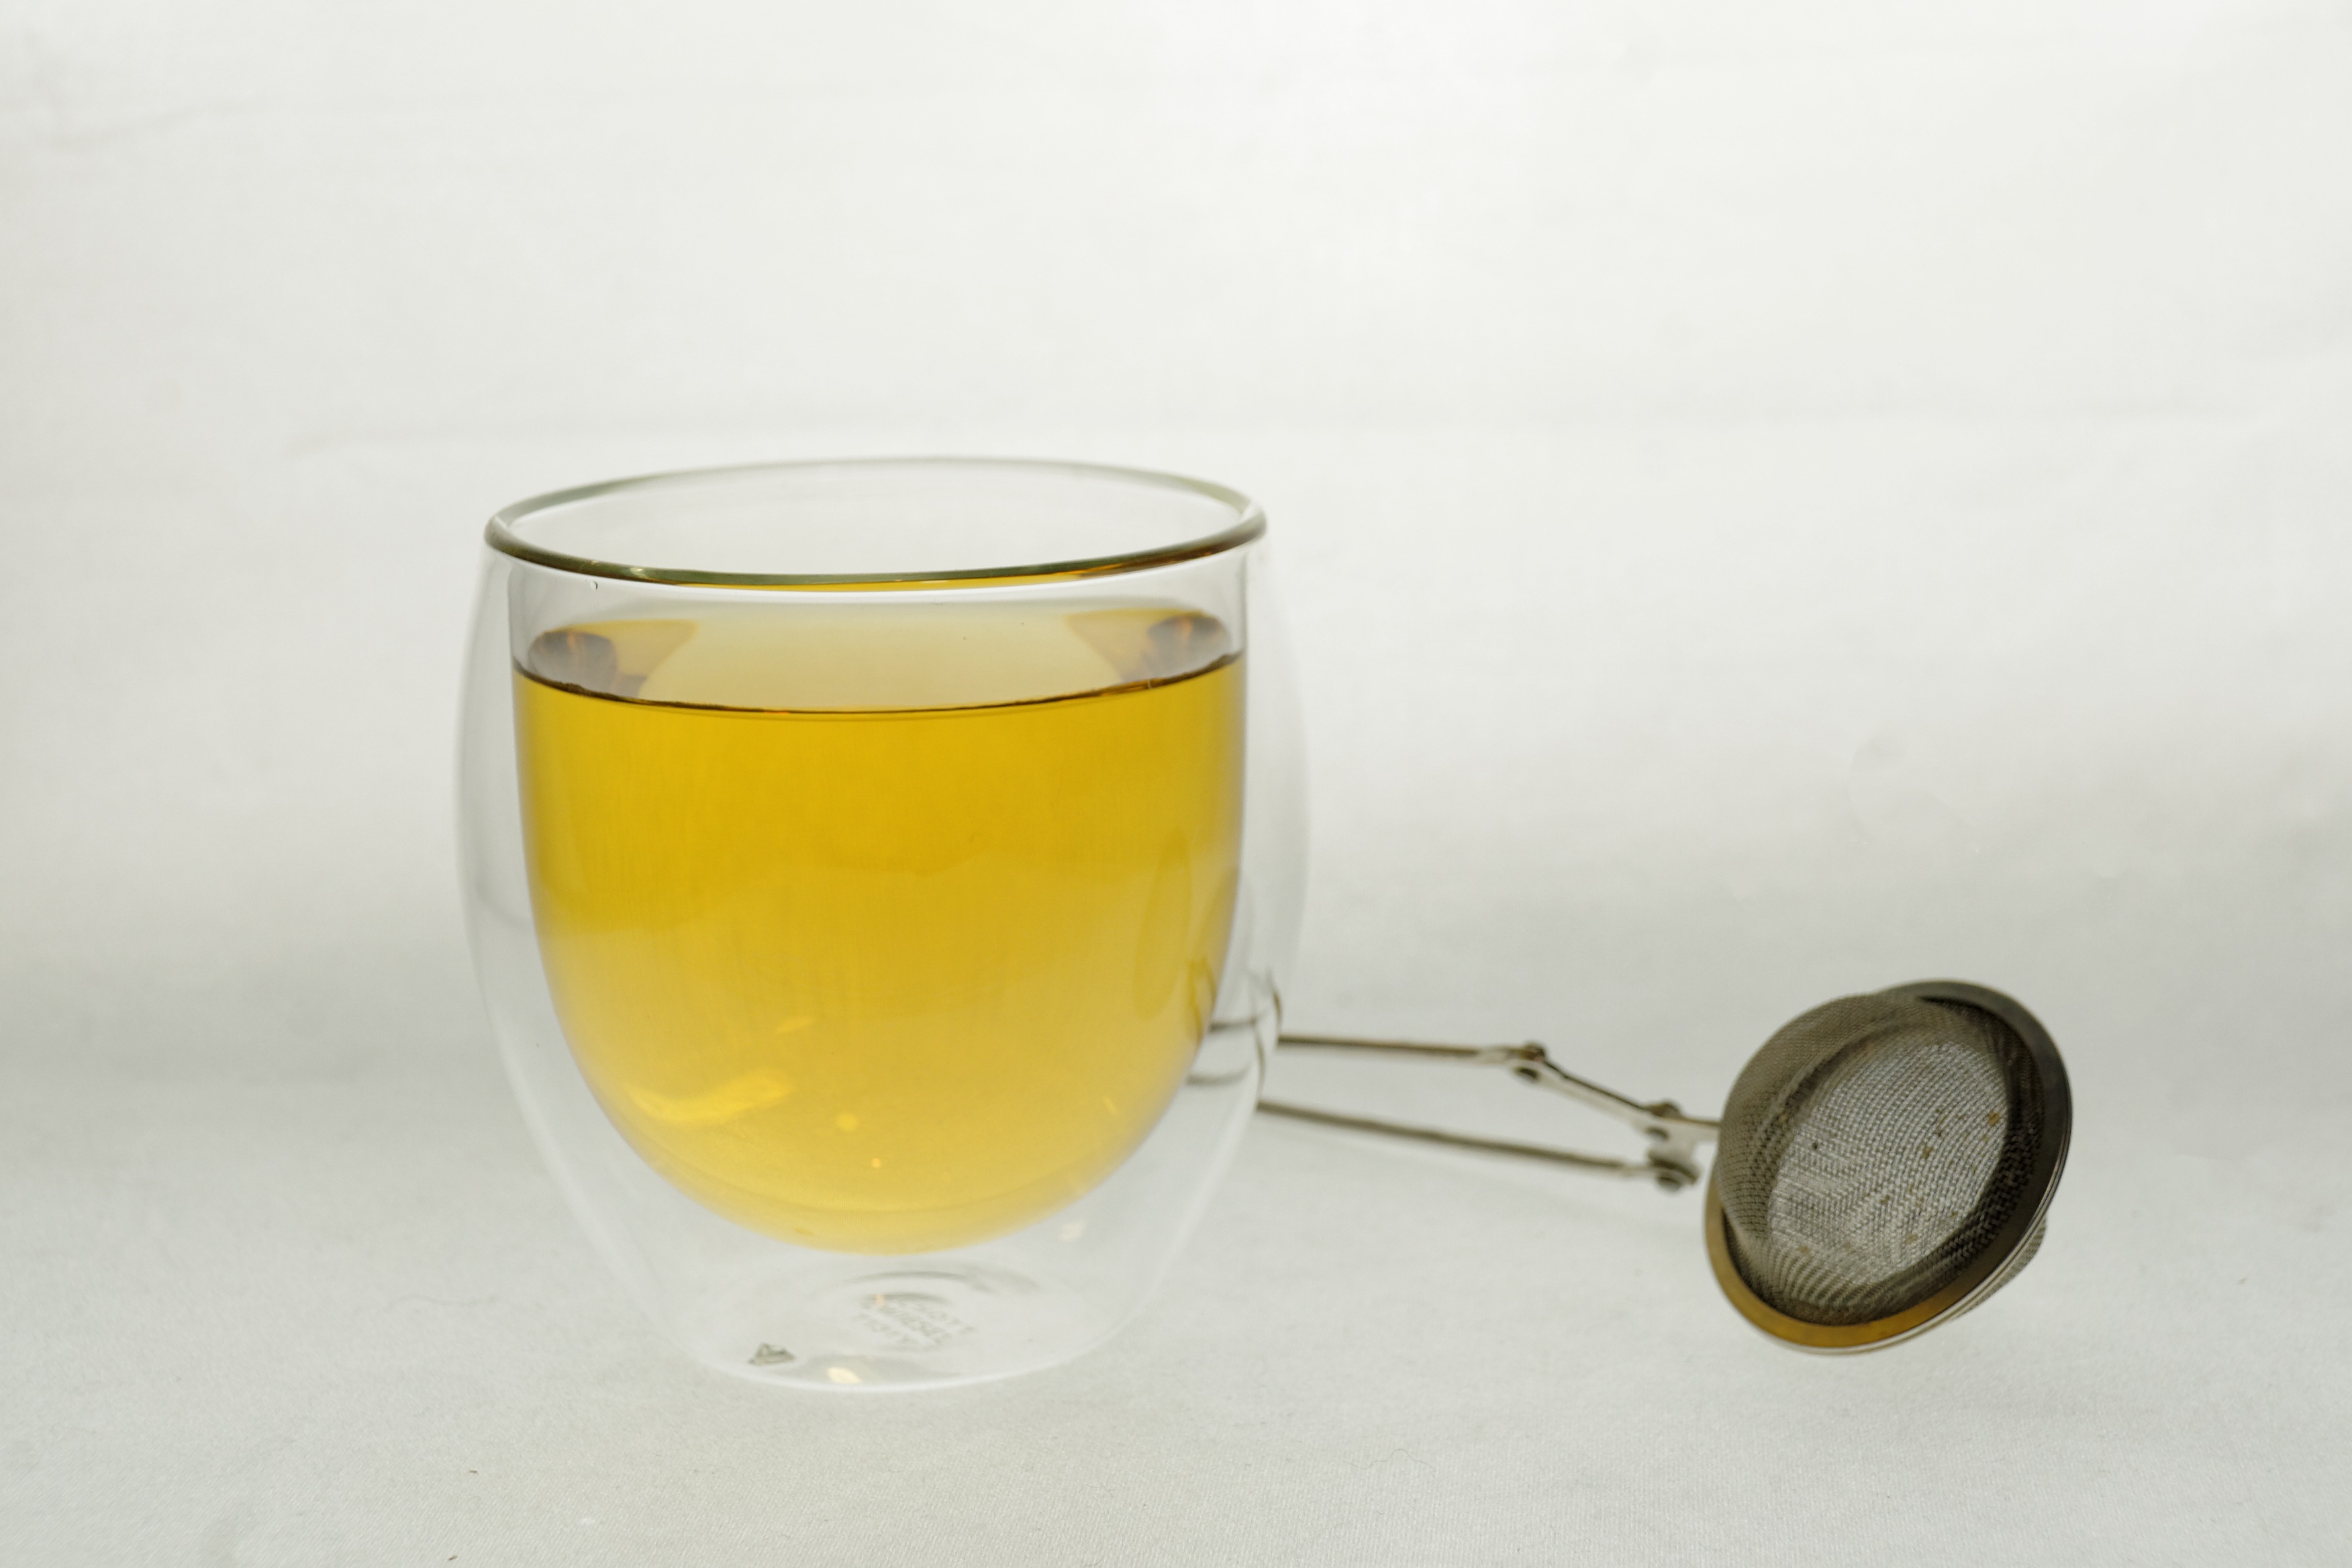
tea, glass, cup, drink, mug, lighting, coffee cup, delicious, hot, tee, enjoy, sieve, drinkware